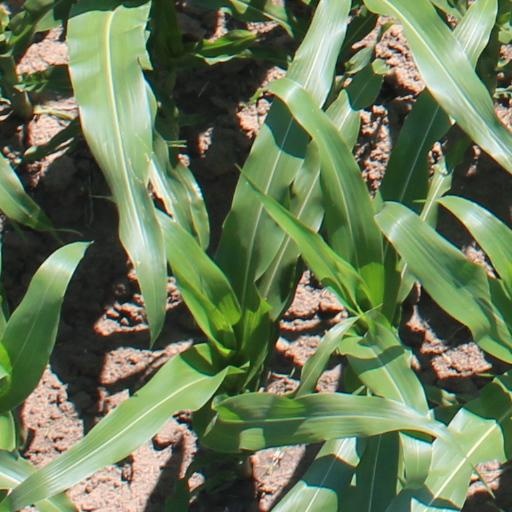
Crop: maize; corn